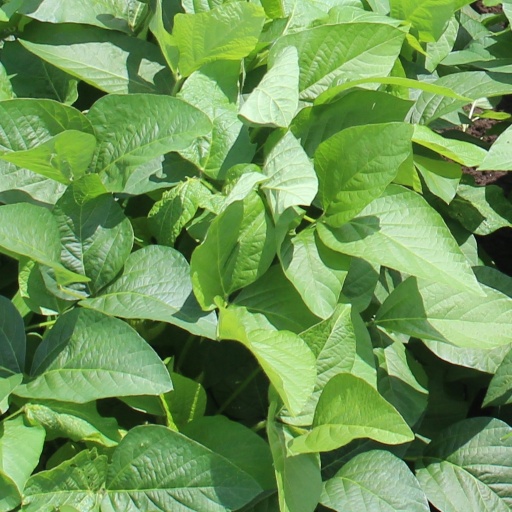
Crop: soybean